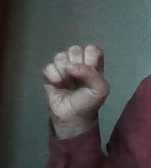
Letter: saad